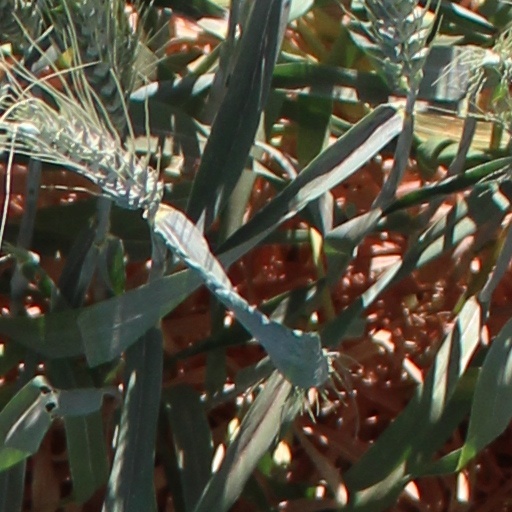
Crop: wheat